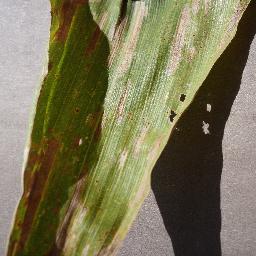
Label: Corn_(Maize)___Gray_Leaf_Spot_(Cercospora)